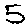
Label: 5